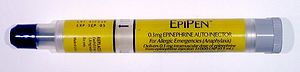
Allergi / Årsag
EPI-pen indeholdende epinefrin
Allergi er en overfølsom reaktion i immunforsvaret på ellers harmløse antigener i vores omgivelser. Allergikere kan reagere på stoffer, som andre ikke reagerer på, herunder husstøvmider, svampesporer, pollen fra græs, birk, el, bynke, stoffer i visse fødevarer og medicin som penicillin. Symptomer er øjne, der løber i vand, kløe i øjne, næse og svælg og på kroppen, vejrtrækningsproblemer astma og nysen.